Cabeus (crater)

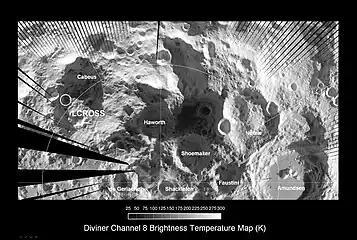
Cabeus Crater (left) as imaged by the Diviner instrument on the Lunar Reconnaissance Orbiter.

Cabeus is a lunar impact crater that is located about from the south pole of the Moon. At this location the crater is seen obliquely from Earth, and it is almost perpetually in deep shadow due to lack of sunlight. Hence, not much detail can be seen of this crater, even from orbit. Through a telescope, this crater appears near the southern limb of the Moon, to the west of the crater Malapert and to the south-southwest of Newton.